Describe the emotion expressed in this image:  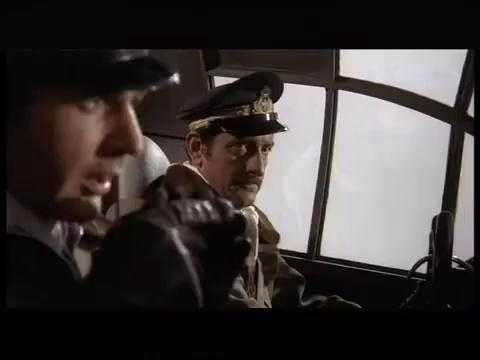
This person displays Suffering, valence and arousal with low intensity.